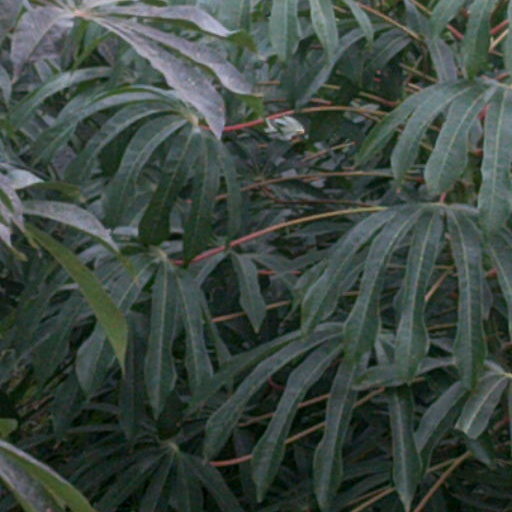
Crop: cassava